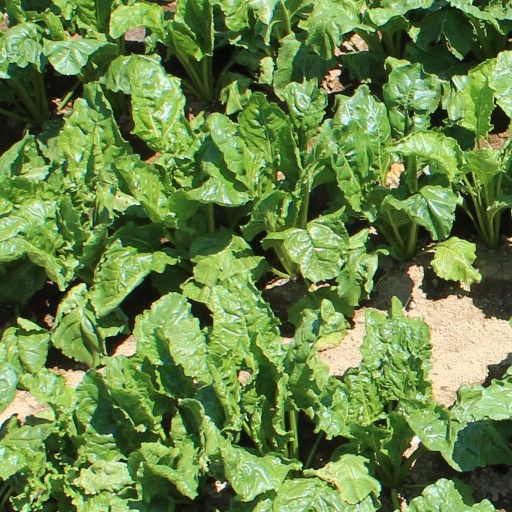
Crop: sugar beet